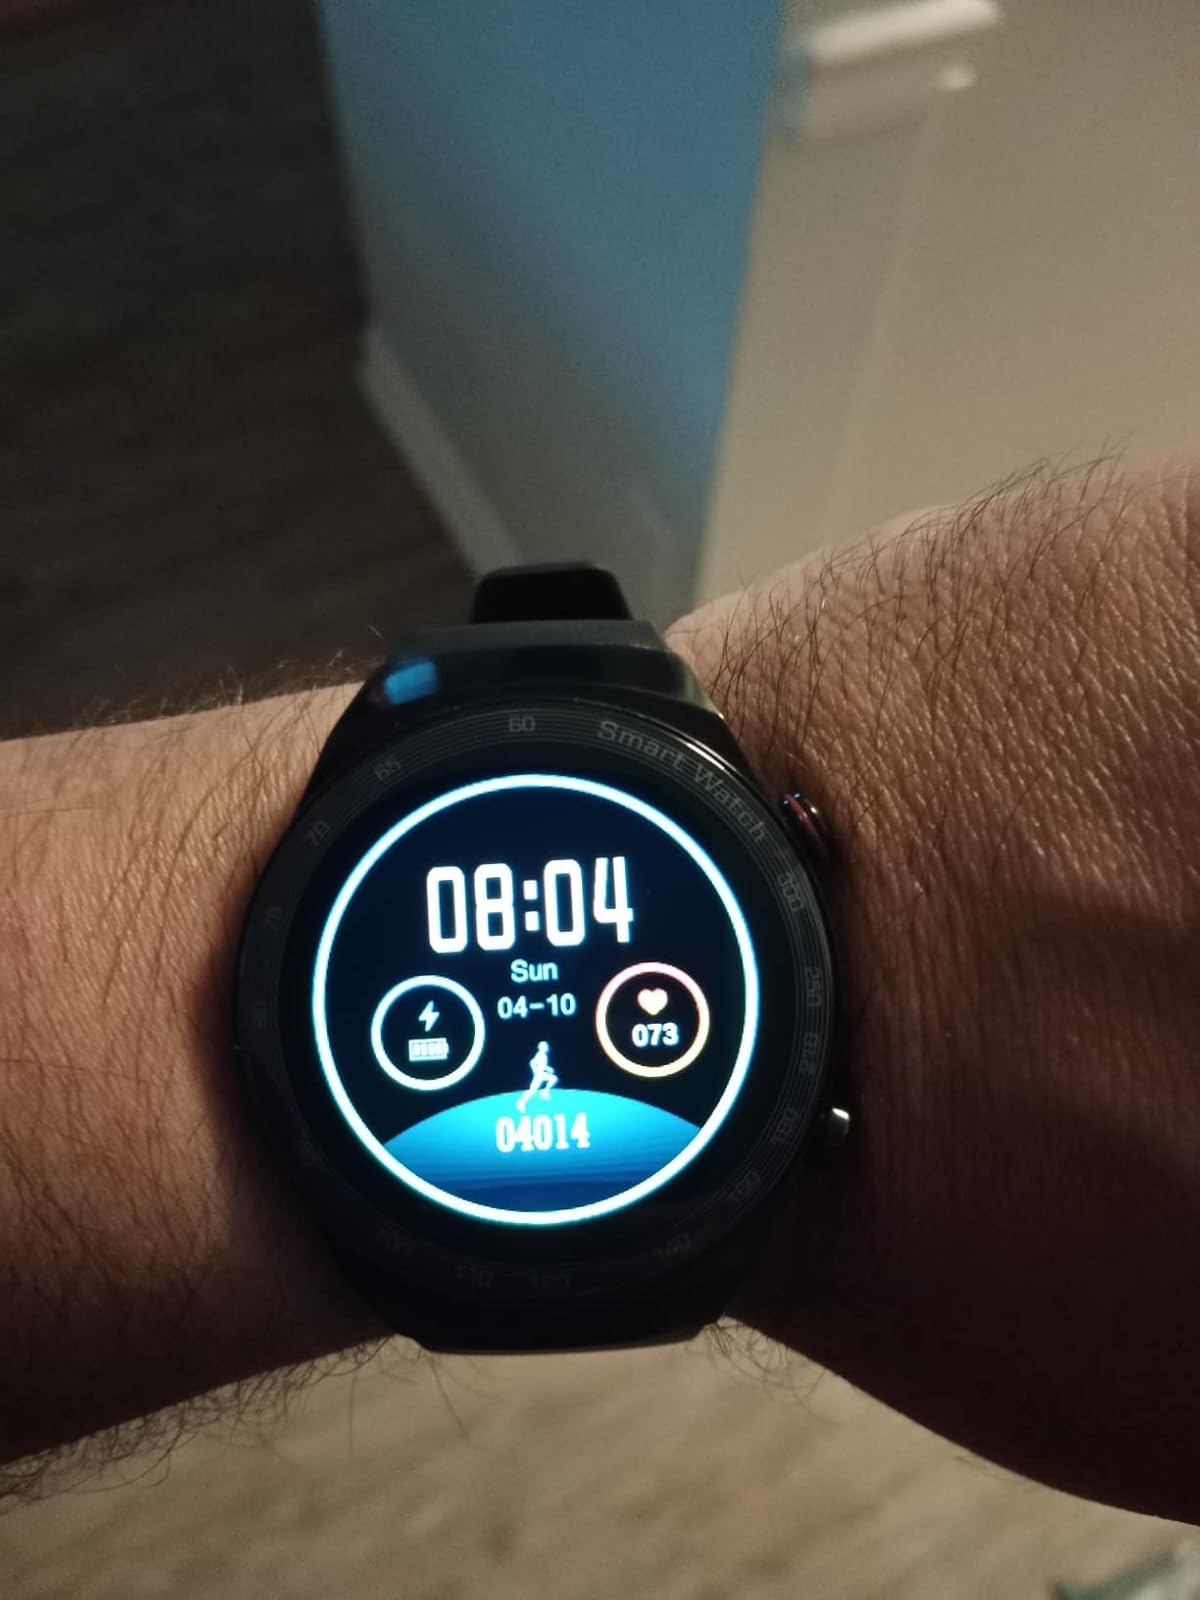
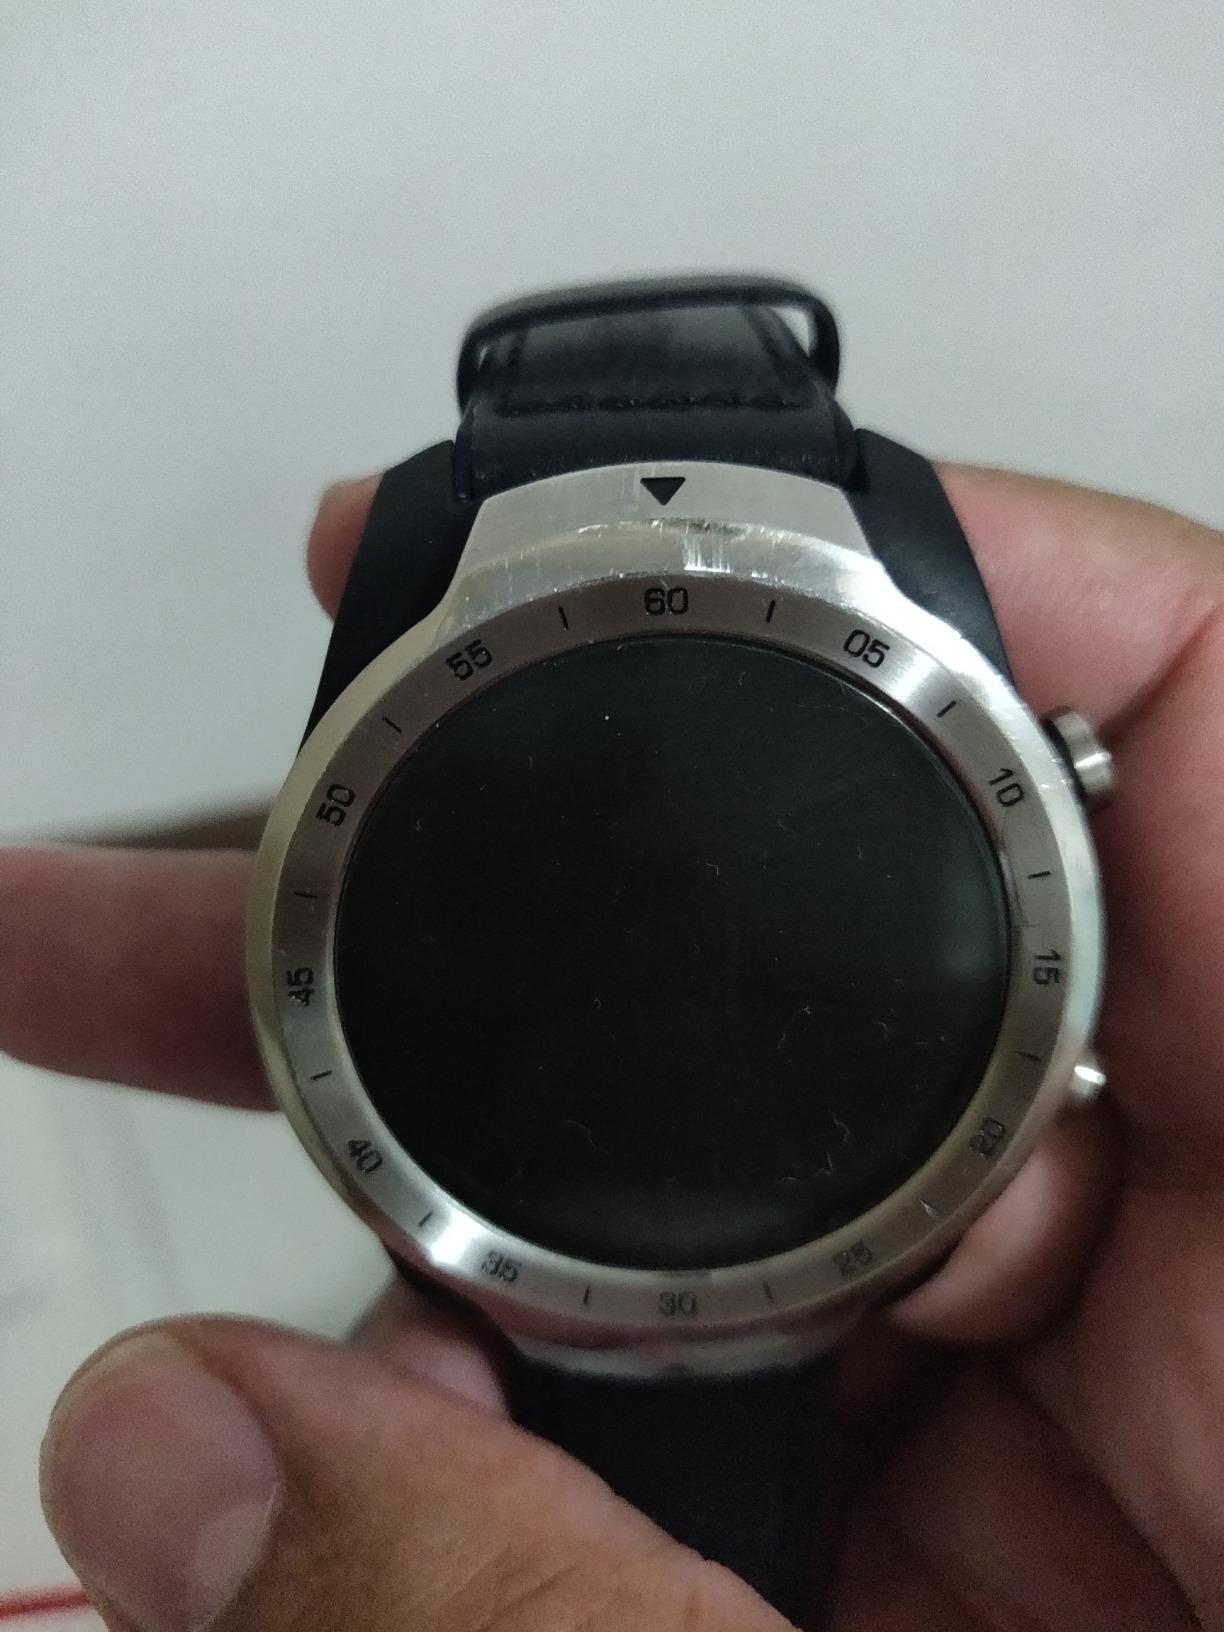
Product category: smartwatch
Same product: no